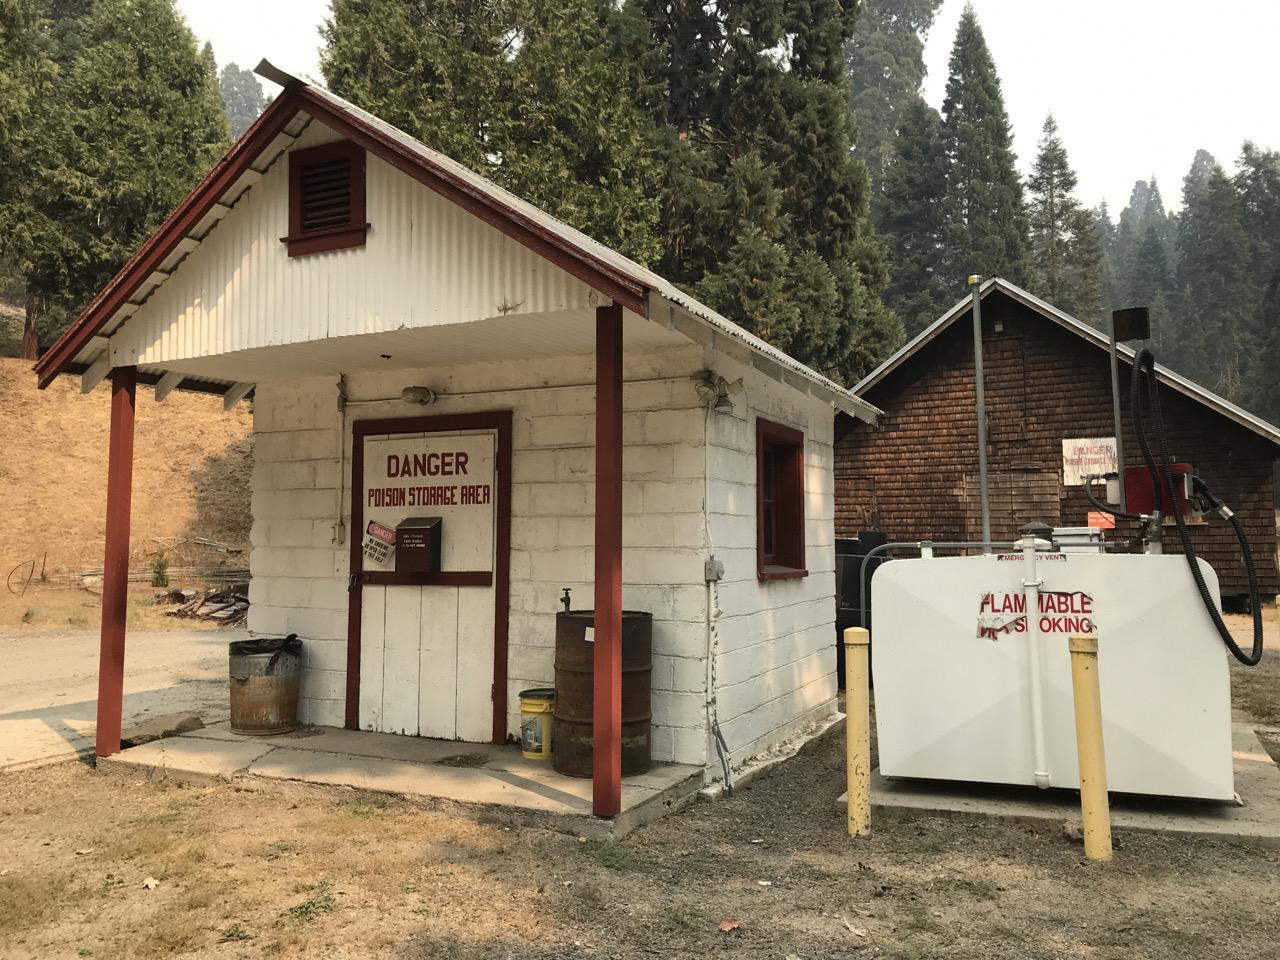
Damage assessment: no_damage